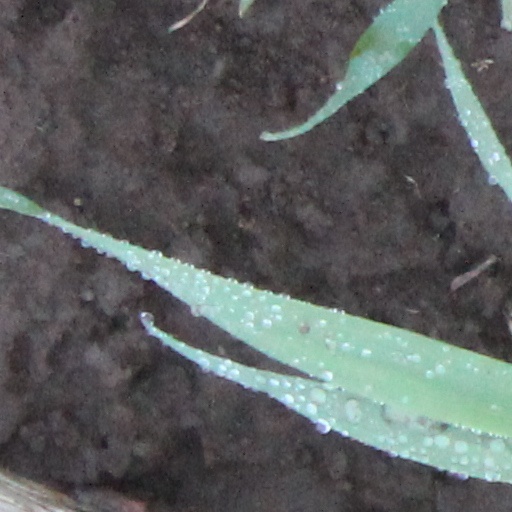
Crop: wheat